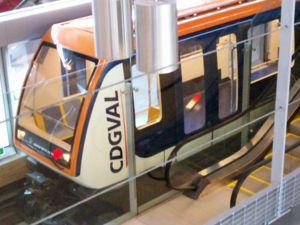
Chronologie des chemins de fer
L'aéroport de Paris-Charles-de-Gaulle, communément appelé « aéroport de Roissy-Charles-de-Gaulle » ou « aéroport de Roissy », est un aéroport international situé à Roissy-en-France, 23 km au nord-est de Paris. Il est le premier aéroport en France par son importance, la deuxième plus importante plate-forme de correspondance aéroportuaire d'Europe et le dixième aéroport mondial en 2018 pour le trafic passagers avec 72,2 millions de passagers.